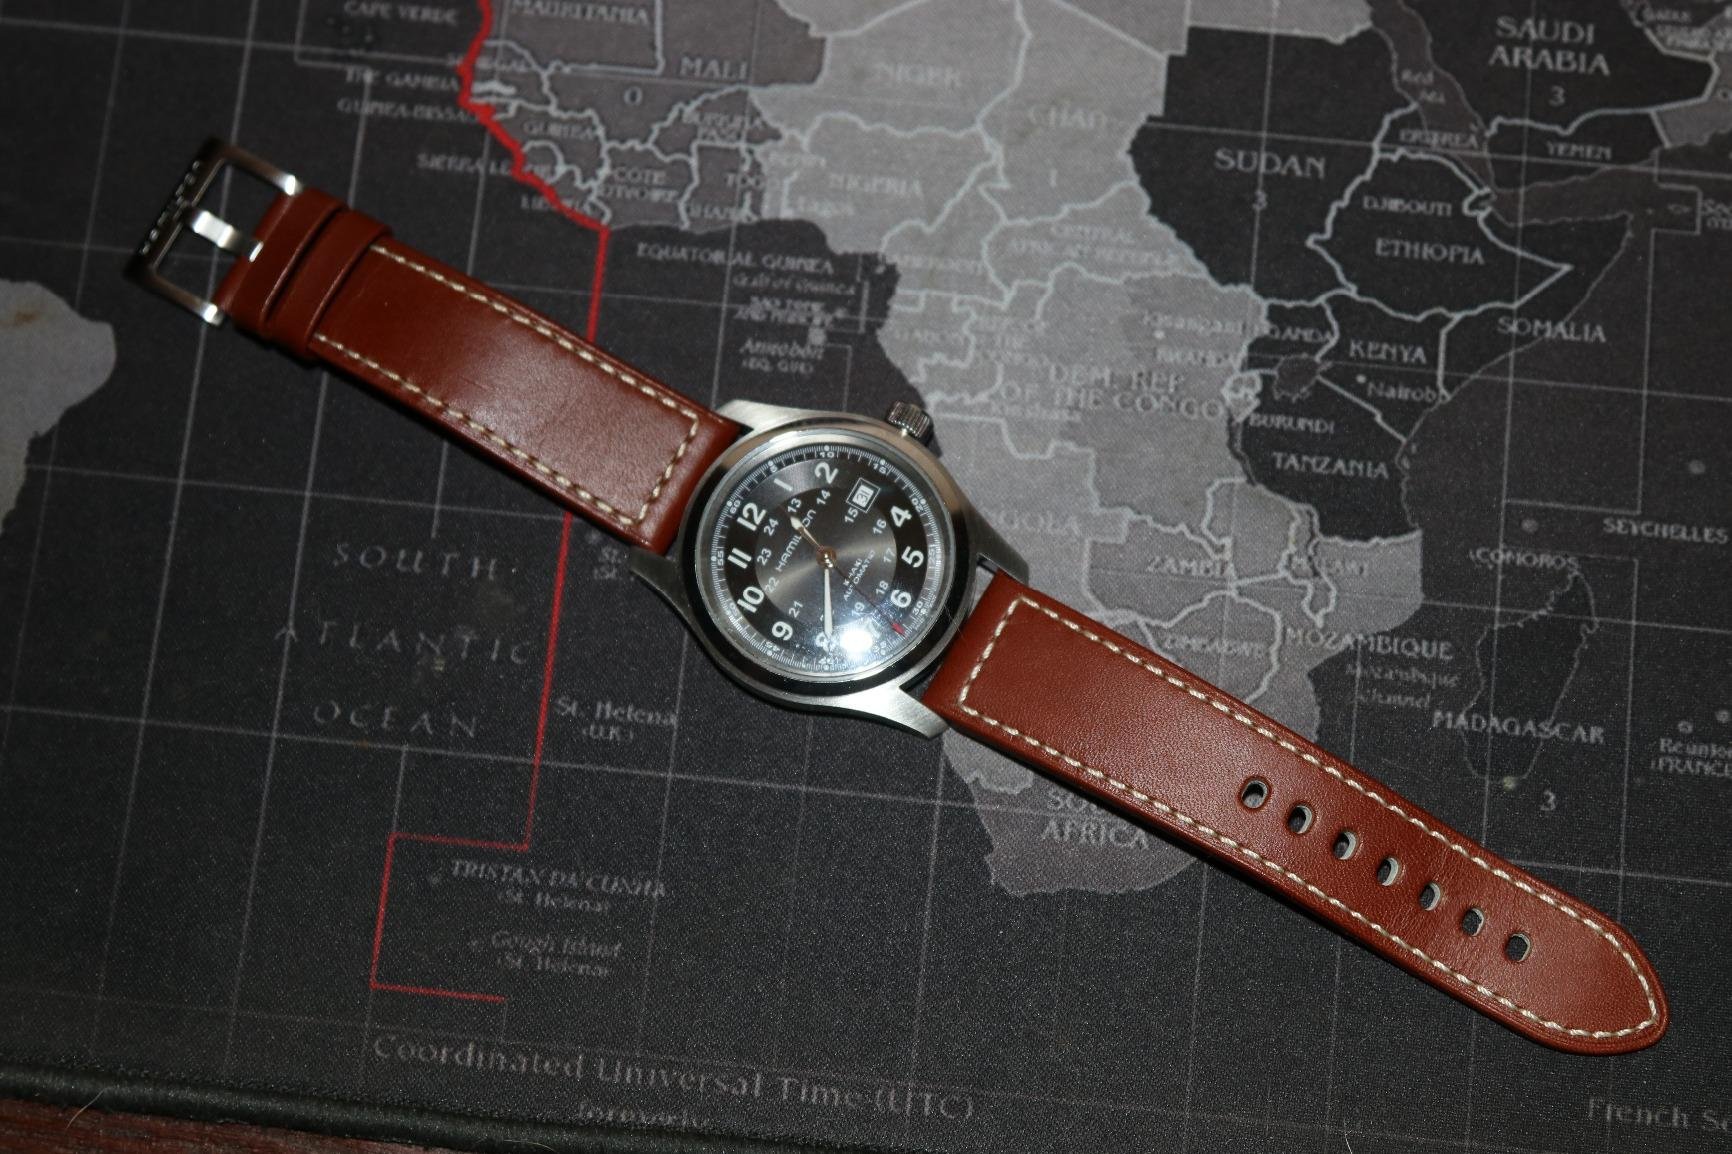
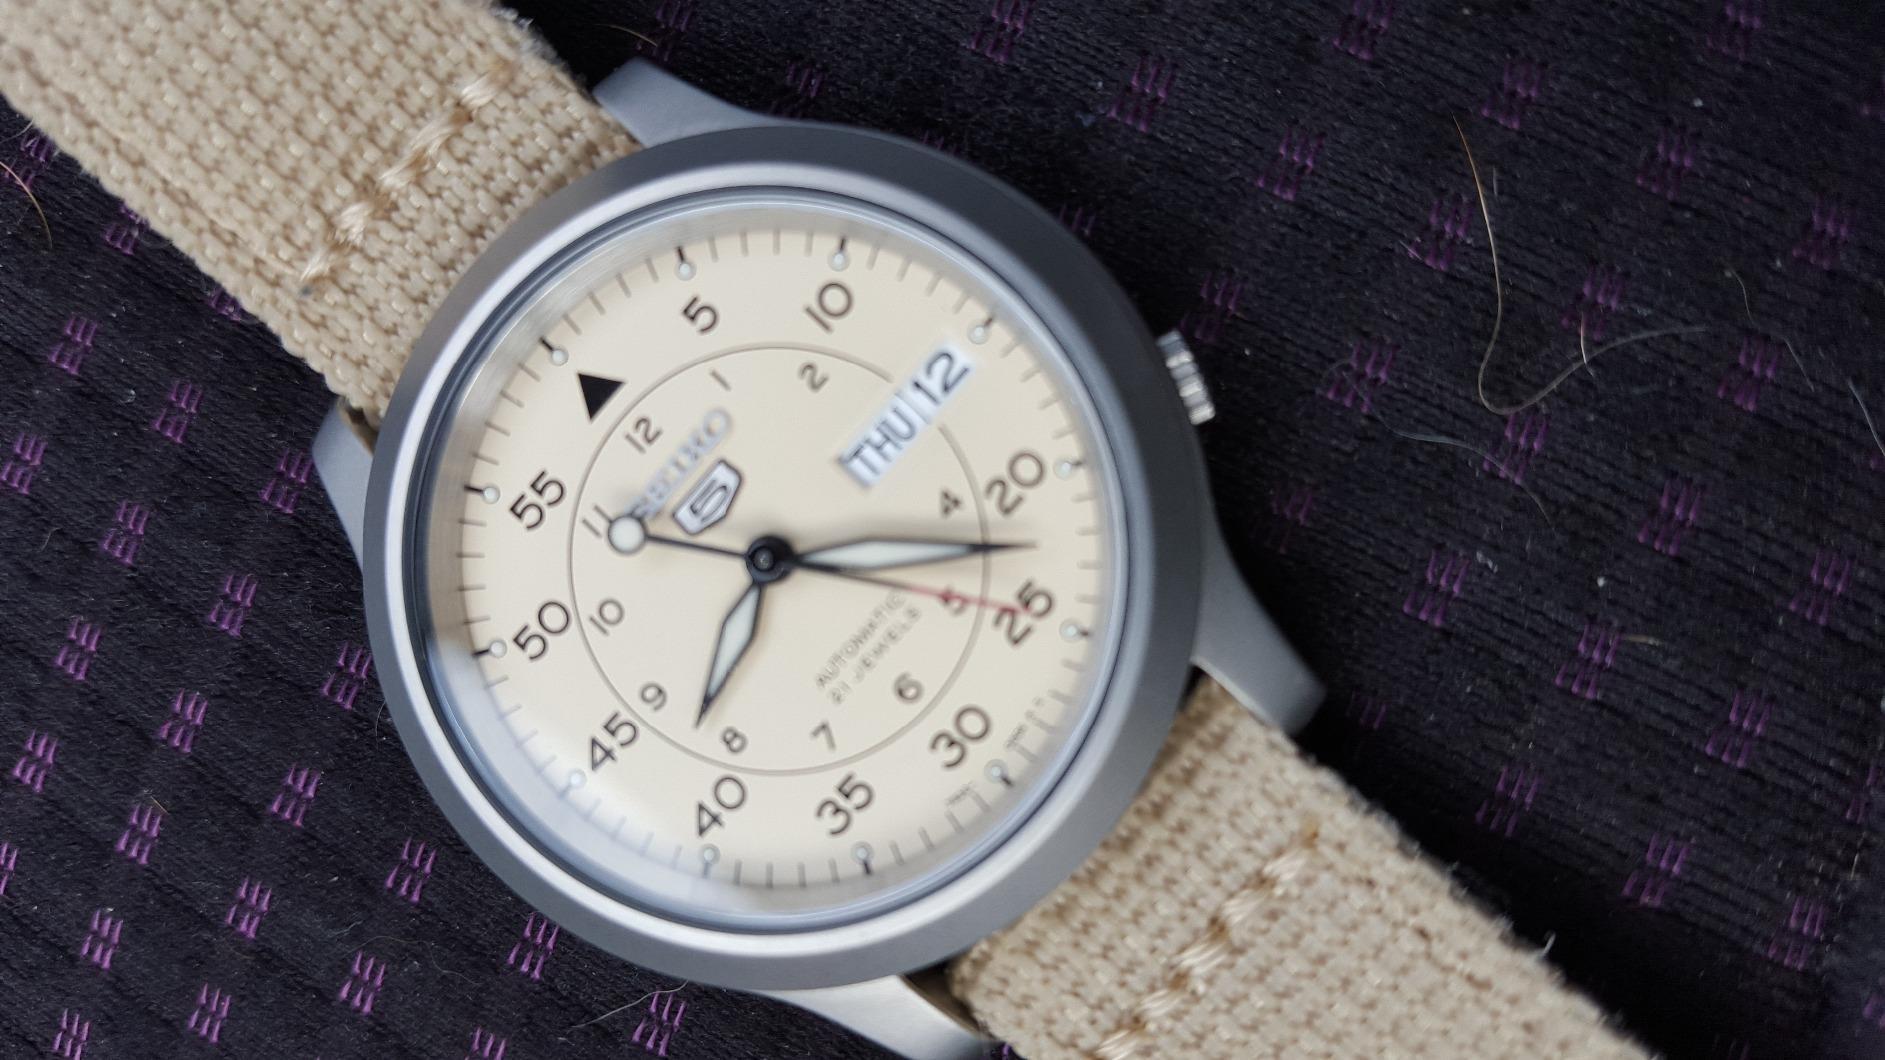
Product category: accessories_watch
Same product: no